Shōnai, Yamagata

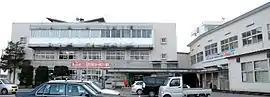
Shōnai town hall

Shōnai is located in the coastal plains of north-central Yamagata Prefecture. The Mogami River flows through the town. Mount Gassan, the highest of the Three Mountains of Dewa is at the intersection of the borders of Shōnai, Tsuruoka, Ōkura and Nishikawa.